Monroe County Courthouse (Ohio)

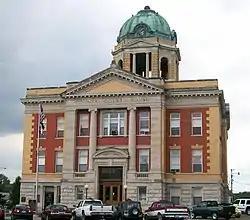
Monroe County Courthouse

The Monroe County Courthouse is located in Woodsfield, Ohio and is one of few courthouses located in a town square. It is the fourth courthouse building on this site, with two of the previous ones destroyed in fires. The present building is of red brick with yellow brick quoins, pillars and pediments, which are said to represent the colors of fall in the surrounding countryside. The main entrance is reached by a small flight of stairs between Ionic columns and a pediment of fine arched stone.